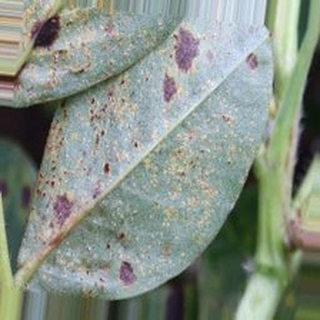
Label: groundnut_rust